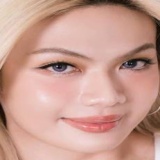
ca sĩ Luna Đào